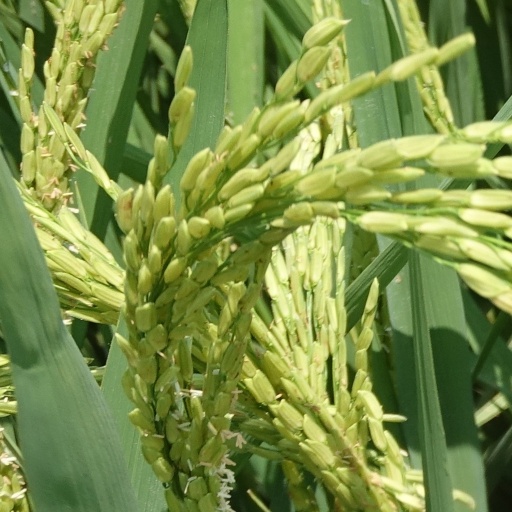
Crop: rice